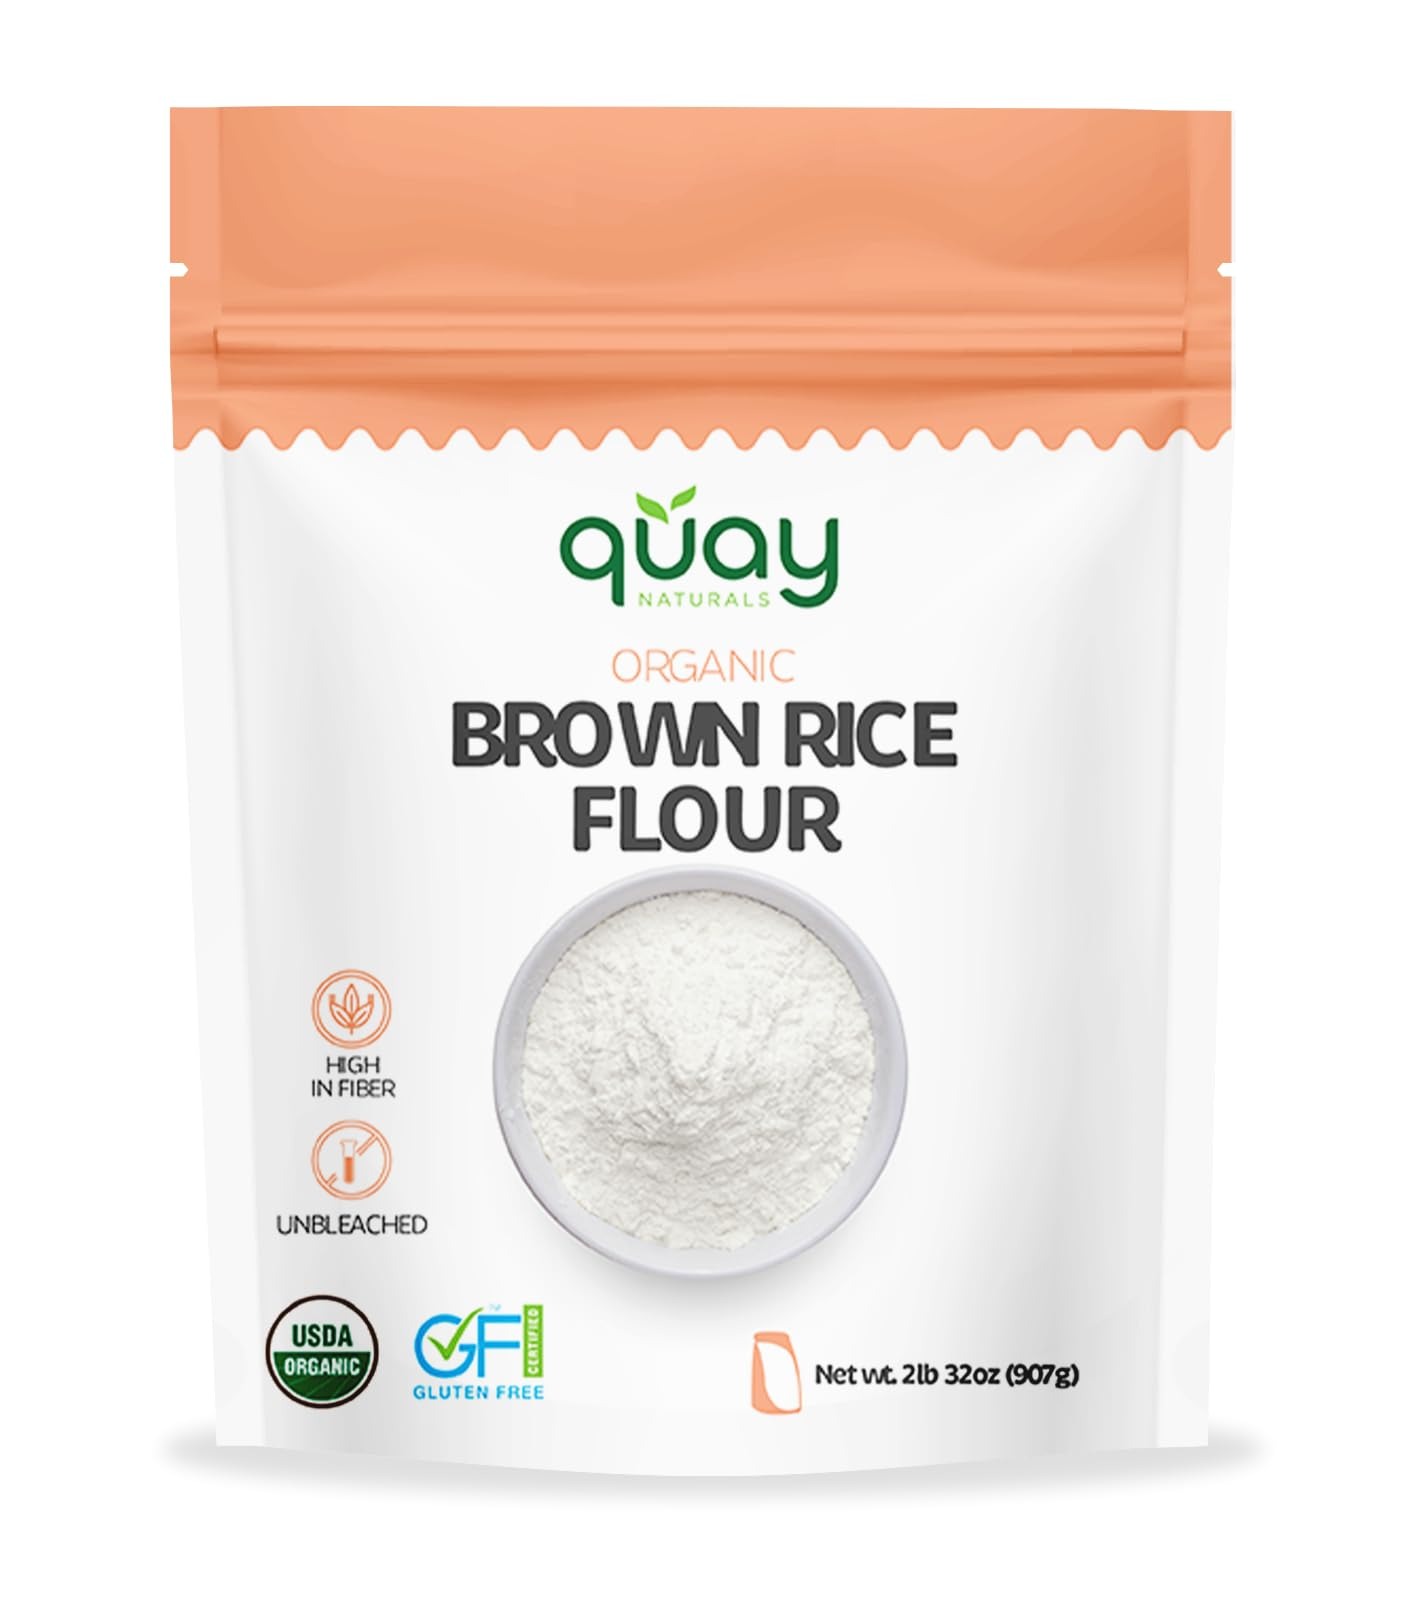
Item Name: Brown Rice Flour - Gluten Free Flour - Wheat Flour Substitute & Alternative for Baking & Cooking - Non GMO (2 Pound)
Bullet Point 1: Whole grain excellence: Crafted from 100% finely ground whole grain brown rice and rice bran. This process retains the nutritional benefits of brown rice. Quay's brown rice flour embodies nature's bounty. Enjoy the benefits of the whole grain, from fiber to antioxidants, as you infuse your recipes with nutritional richness.
Bullet Point 2: Nutrient-rich goodness: Embrae a flour that goes beyond taste. Our organic brown rice flour is a powerhouse of vitamins, minerals, and antioxidants, offering a holistic approach to your culinary journey and overall well-being.
Bullet Point 3: Rich in iron and potassium: Elevate your iron and potassium intake with every culinary creation. Our brown rice flour is naturally high in these essential nutrients, contributing to your heart health and overall vitality.
Bullet Point 4: Gluten-free: Discover the versatility of gluten-free baking without compromise. Our pure rice flour seamlessly replaces all-purpose flour in a 1:1 ratio, allowing you to create gluten-free delights that rise and hold their shape effortlessly.
Bullet Point 5: Non-GMO assurance: We're committed to providing you with a product that aligns with your values. Our gluten-free flour is proudly labeled as Non-GMO, giving you peace of mind knowing that our ingredients are free from genetically modified organisms.
Product Description: Discover the wholesome essence of Quay's stone ground super fine brown rice flour, a true embodiment of nature's bounty. Crafted with precision from 100% stone ground whole grain brown rice, this flour is a testament to our commitment to your well-being and culinary excellence.<br><br> Key features <br>- Made from whole grain rice: Immerse yourself in the richness of whole grain goodness. Our sweet brown rice flour is meticulously sourced and stone ground to ensure that every particle retains the nutritional integrity of the entire grain. <br>- Nourishing: Elevate your culinary creations with a flour that's more than just an ingredient—it's a source of vital nutrients. Packed with fiber, vitamins, minerals, and antioxidants, our whole grain brown rice flour nourishes your body while tantalizing your taste buds. <br>- Gluten-free: Embrace a gluten-free lifestyle without compromising on taste or texture. Our gluten free brown rice flour is a versatile substitute for all-purpose flour, enabling you to enjoy your favorite recipes while adhering to your dietary preferences. <br>- Grain-free: Unlock the freedom of grain-free indulgence with our extra fine brown rice flour. It's a brilliant choice for those seeking to reduce their grain intake while exploring new culinary horizons. <br>- Bleach free: Embrace the natural beauty of unbleached flour. Our commitment to authenticity shines through in every particle, ensuring that you experience the genuine essence of brown rice.<br><br> About us<br> At our core, we are more than just a brand – we are a commitment to your well-being and the planet's health. With a dedicated focus on providing quality gluten-free, organic, non-GMO, vegan-friendly, and Kosher products, we proudly introduce a range that encompasses baking flour, baking mixes, spices, seasoning blends, superfoods, and snacks.
Value: 32.0
Unit: Ounce

Price: 16.99